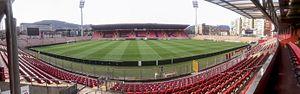
L'équipe de Bosnie-Herzégovine de football, créée en 1992, est l'équipe nationale représentant la Bosnie-Herzégovine en football masculin. Cette équipe est présentée par la Fédération de Bosnie-Herzégovine, qui n'est affiliée à la FIFA que depuis 1996 et à l'UEFA depuis 1998. Jusqu'en 1992, les joueurs bosniens faisaient partie de l'équipe de Yougoslavie.